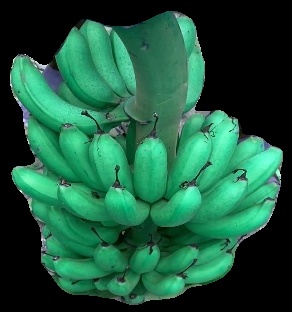
Variety: rasbale
Grade: grade1